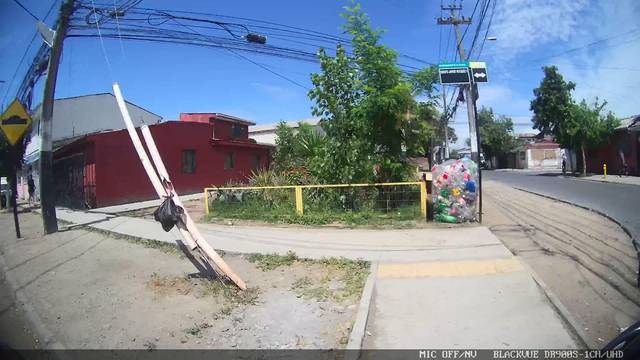
Region: Chile
Coordinates: -33.513, -70.688